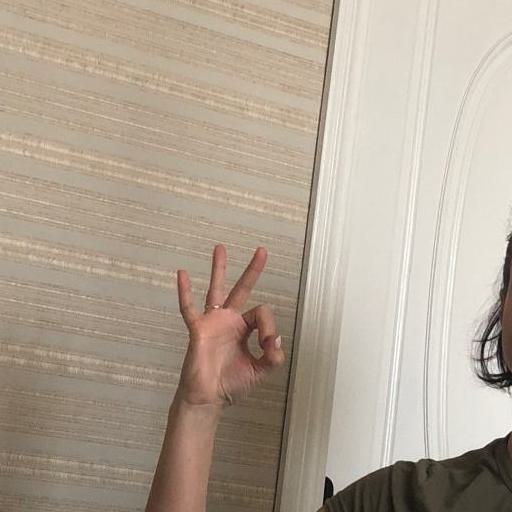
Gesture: ok